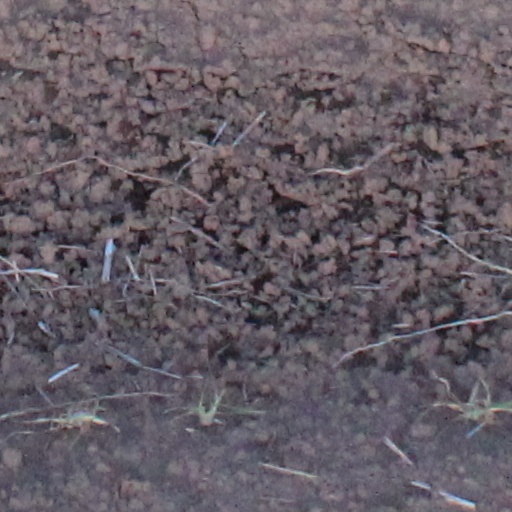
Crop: wheat